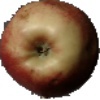
Label: Apple Red 3